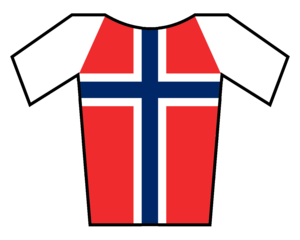
Dwars door Vlaanderen 2019 / Startliste
Norske mesterskaber i landevejscykling
Dwars door Vlaanderen 2019 var den 74. udgave af cykelløbet Dwars door Vlaanderen. Det var det 13. arrangement på UCI's World Tour-kalender i 2019 og blev afviklet 3. april 2019. Løbet blev vundet af hollandske Mathieu van der Poel fra Corendon-Circus.